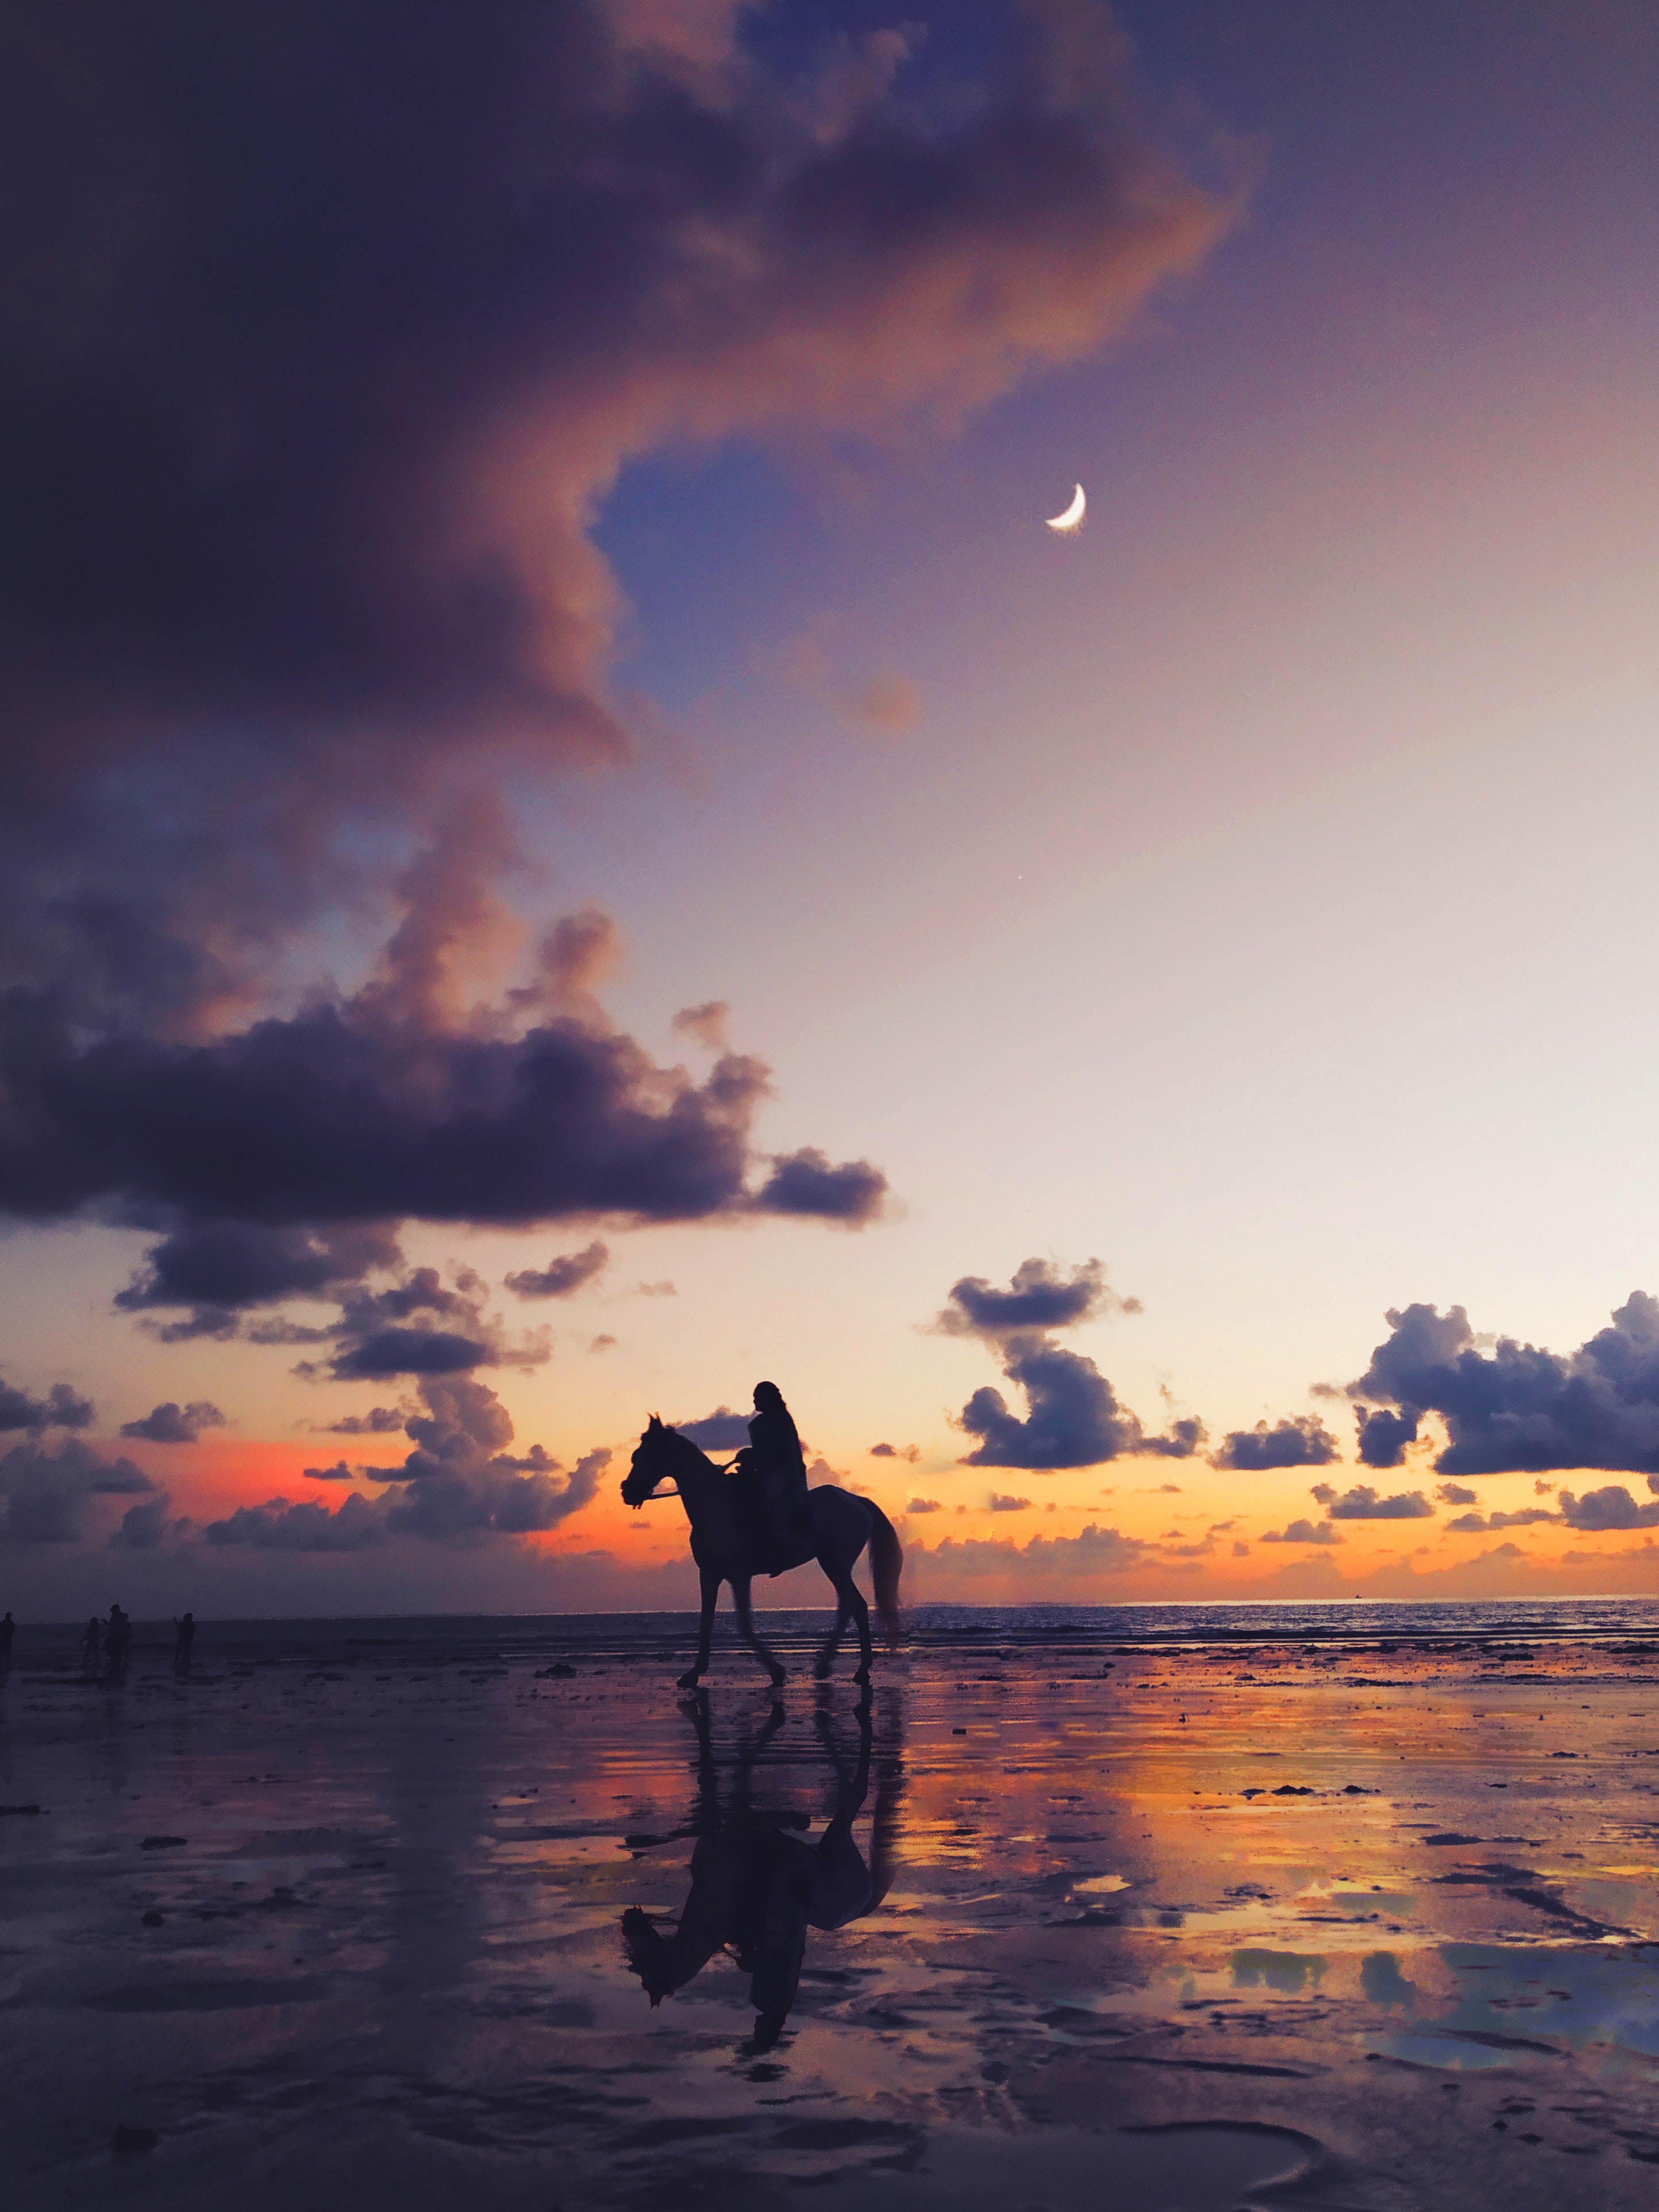
sky, sea, cloud, water, sunset, reflection, horizon, sunrise, atmosphere, calm, shore, photography, dusk, afterglow, evening, ocean, morning, sun, dawn, wave, sunlight, meteorological phenomenon, beach, silhouette, vacation